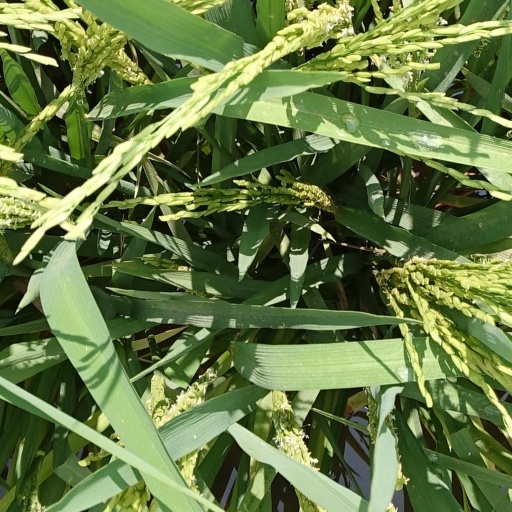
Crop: rice